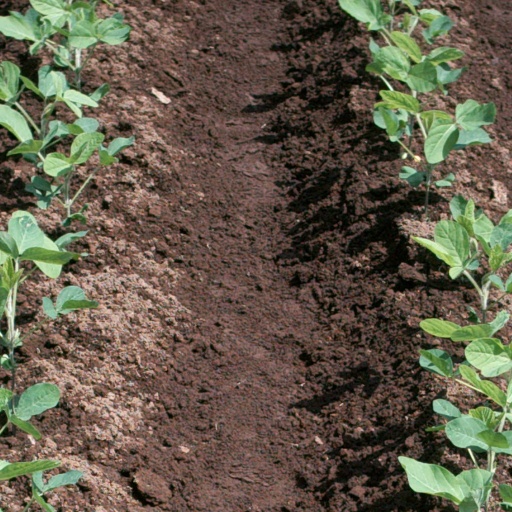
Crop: soybean